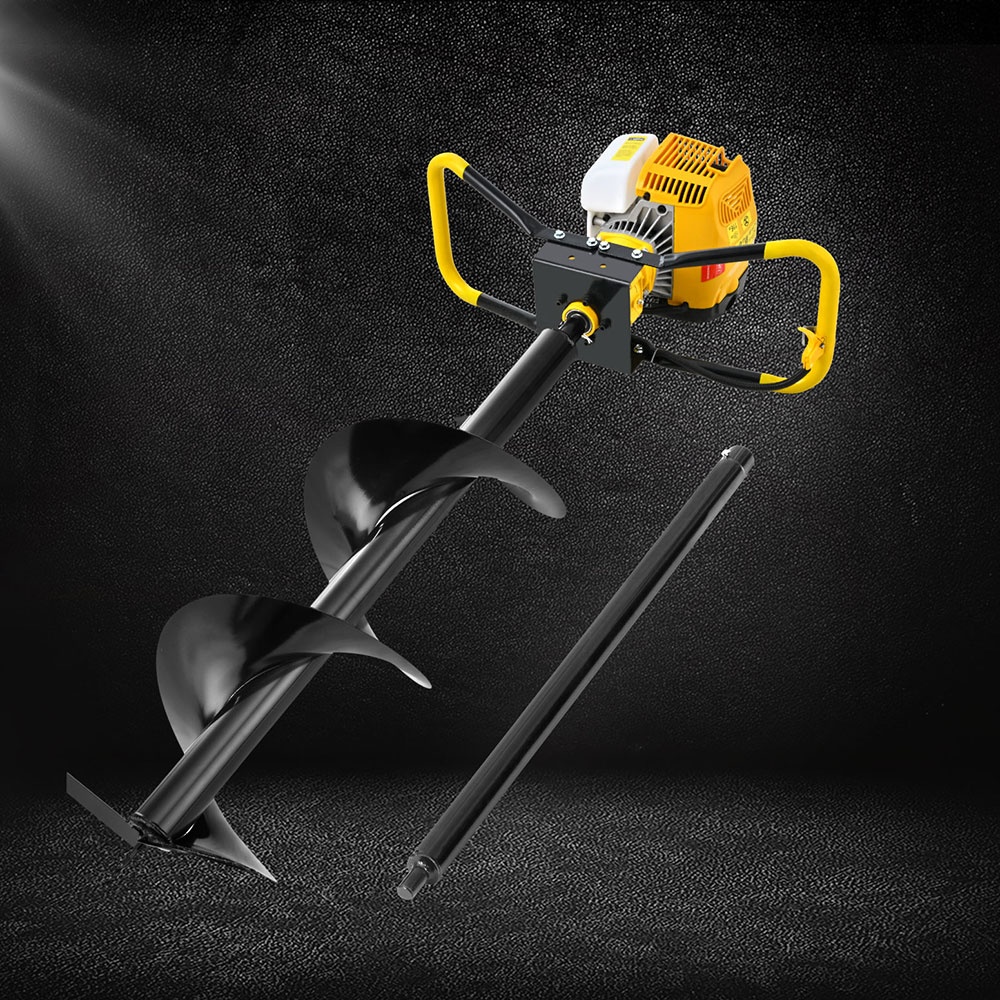
Giantz 74CC Post Hole Digger 300mm Petrol Drill Auger Extension Bits
Introducing our robust Giantz Post Hole Digger, crafted from heavy-duty steel for durability, featuring a simple recoil start, vertical gearbox for enhanced performance, anti-vibration handle for comfort, easy-to-fill fuel tank, high torque output, and reliable efficiency. Features Exclusive 74cc pro-series model Heavy-duty steel construction ensures durability. Easy recoil start mechanism. Fast responsive engine. Vertical gearbox design for enhanced operation. One or two-person operation. Anti-vibration handle for comfort. Easy fill fuel tank High torque Efficient and reliable Mounting kit included Comes with detachable blade Specifications: Displacement: 74cc Engine type: Air-cooled,2-stroke,single cylinder Ignition system: C.D.I. Rated output power: 3.5kw Fuel/Oil mix ratio: Start 3 months 25:1, after 3 months 40:1 Fuel tank capacity: 1.2L Fuel: Unleaded petrol Starting system: Recoil start Maximum engine speed: 8000 rpm Idling speed: 3200rpm Auger length: 100cm Auger size: 300mm Extension shaft: 80cm in length Max depth: 1.8m Assembly required: Yes No. of packages: 2 Package Content 74cc Engine X1 80cm Extension X1 300mm Auger X1 Mounting Kit X1 set User Manual X1 This product comes with 1 year warranty
Brand: JC Agro | Grow, Farm, Thrive
Category: Hardware > Tools > Post Hole Diggers > Power Diggers